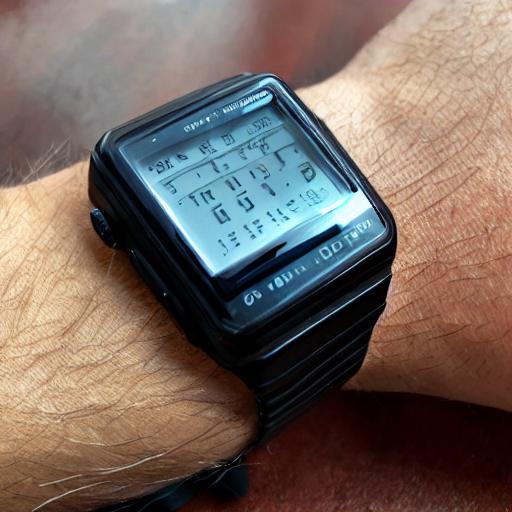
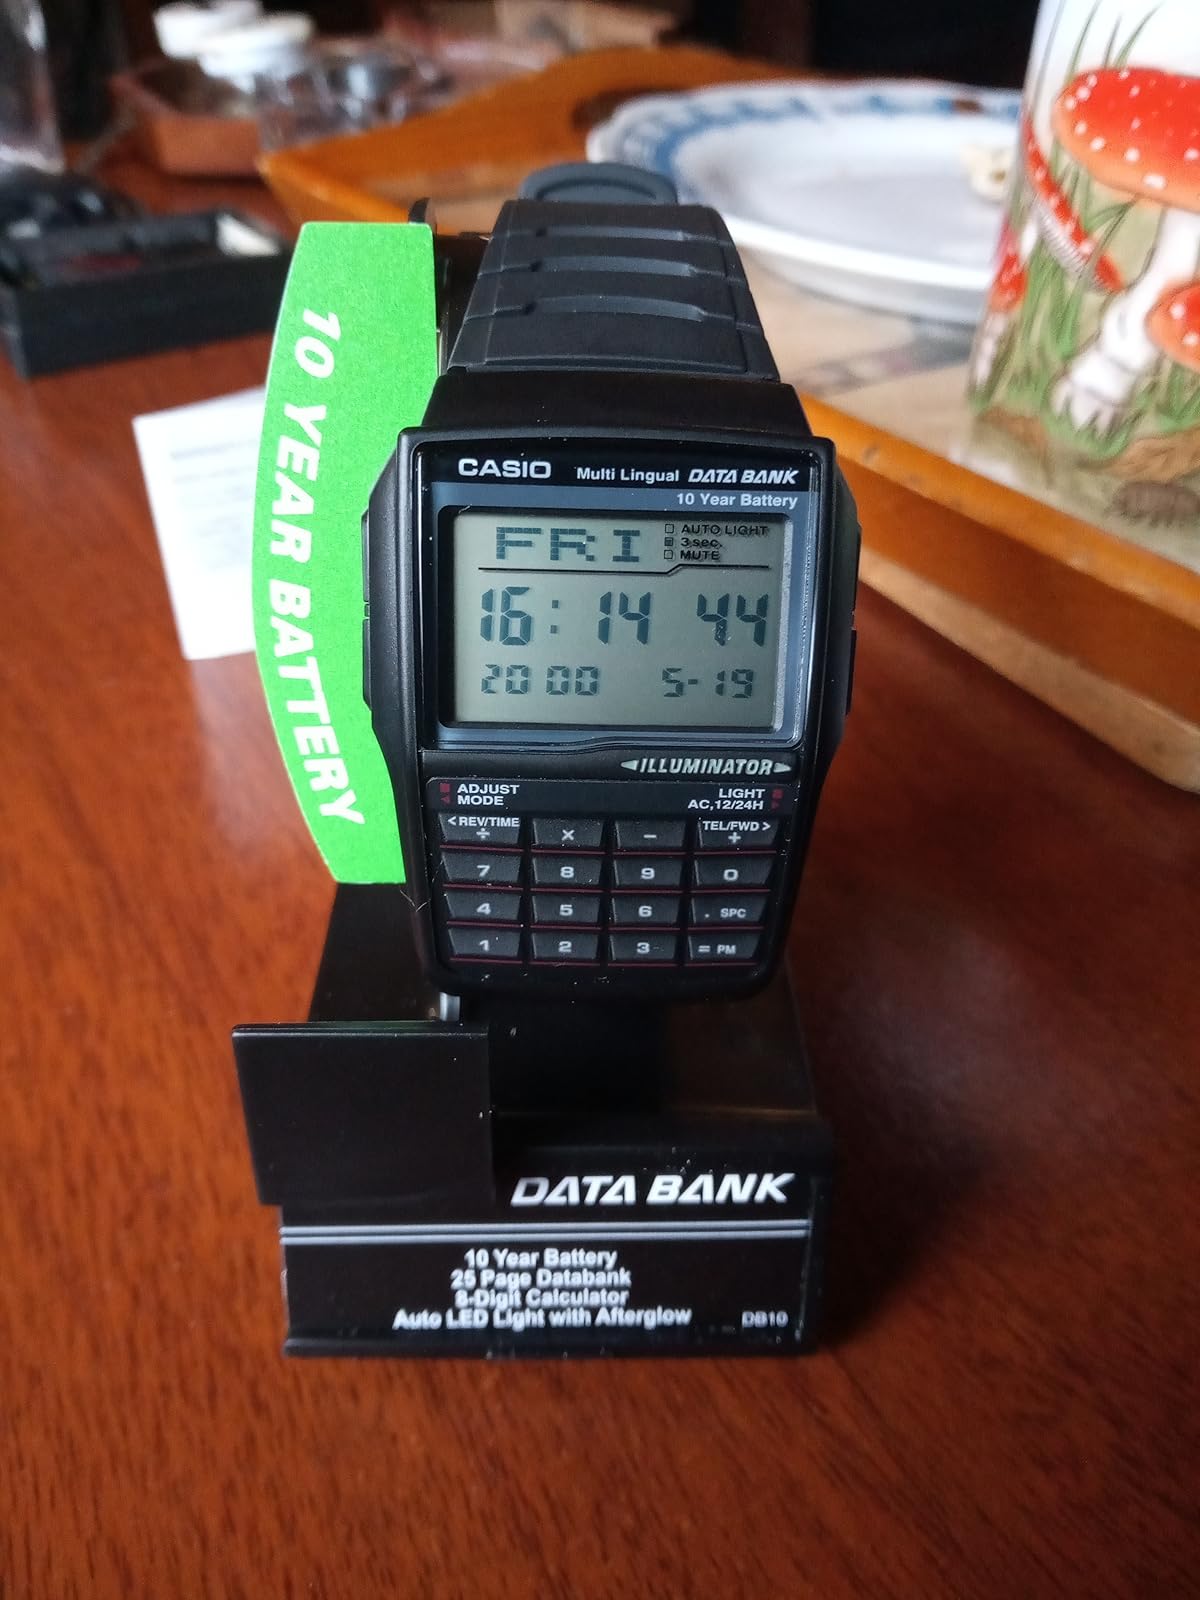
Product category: accessories_watch
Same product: no